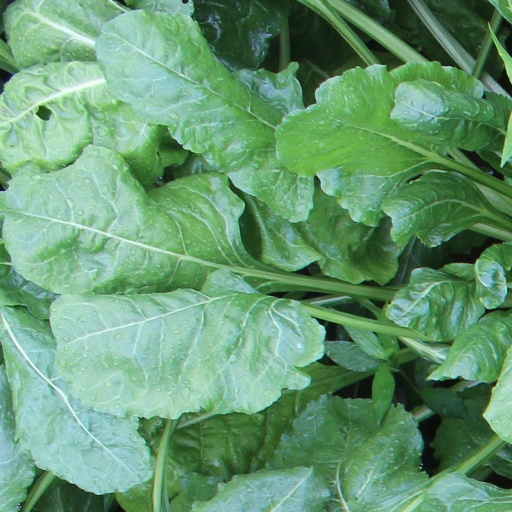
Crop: sugar beet